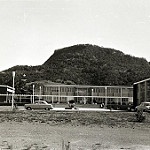
Label: buildings